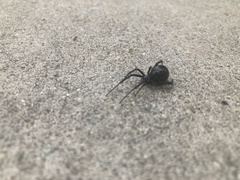
Species: Lactrodectus_hesperus